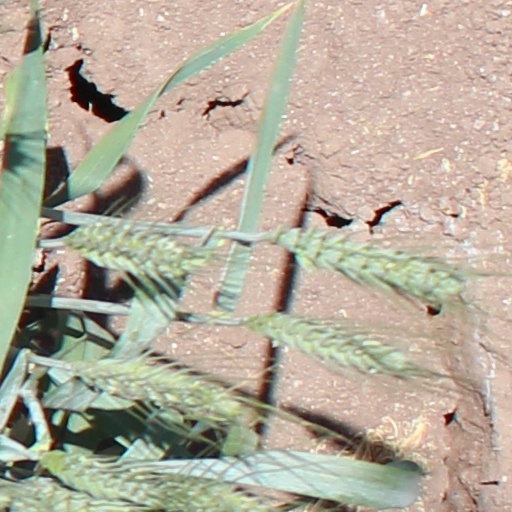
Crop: wheat